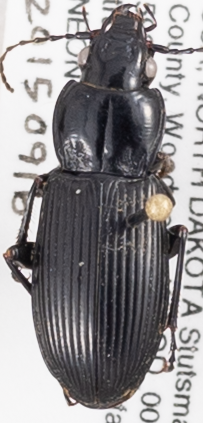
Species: Pterostichus melanarius melanarius
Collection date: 2015-09-16
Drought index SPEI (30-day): -0.988
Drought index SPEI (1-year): -0.32
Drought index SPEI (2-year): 0.54